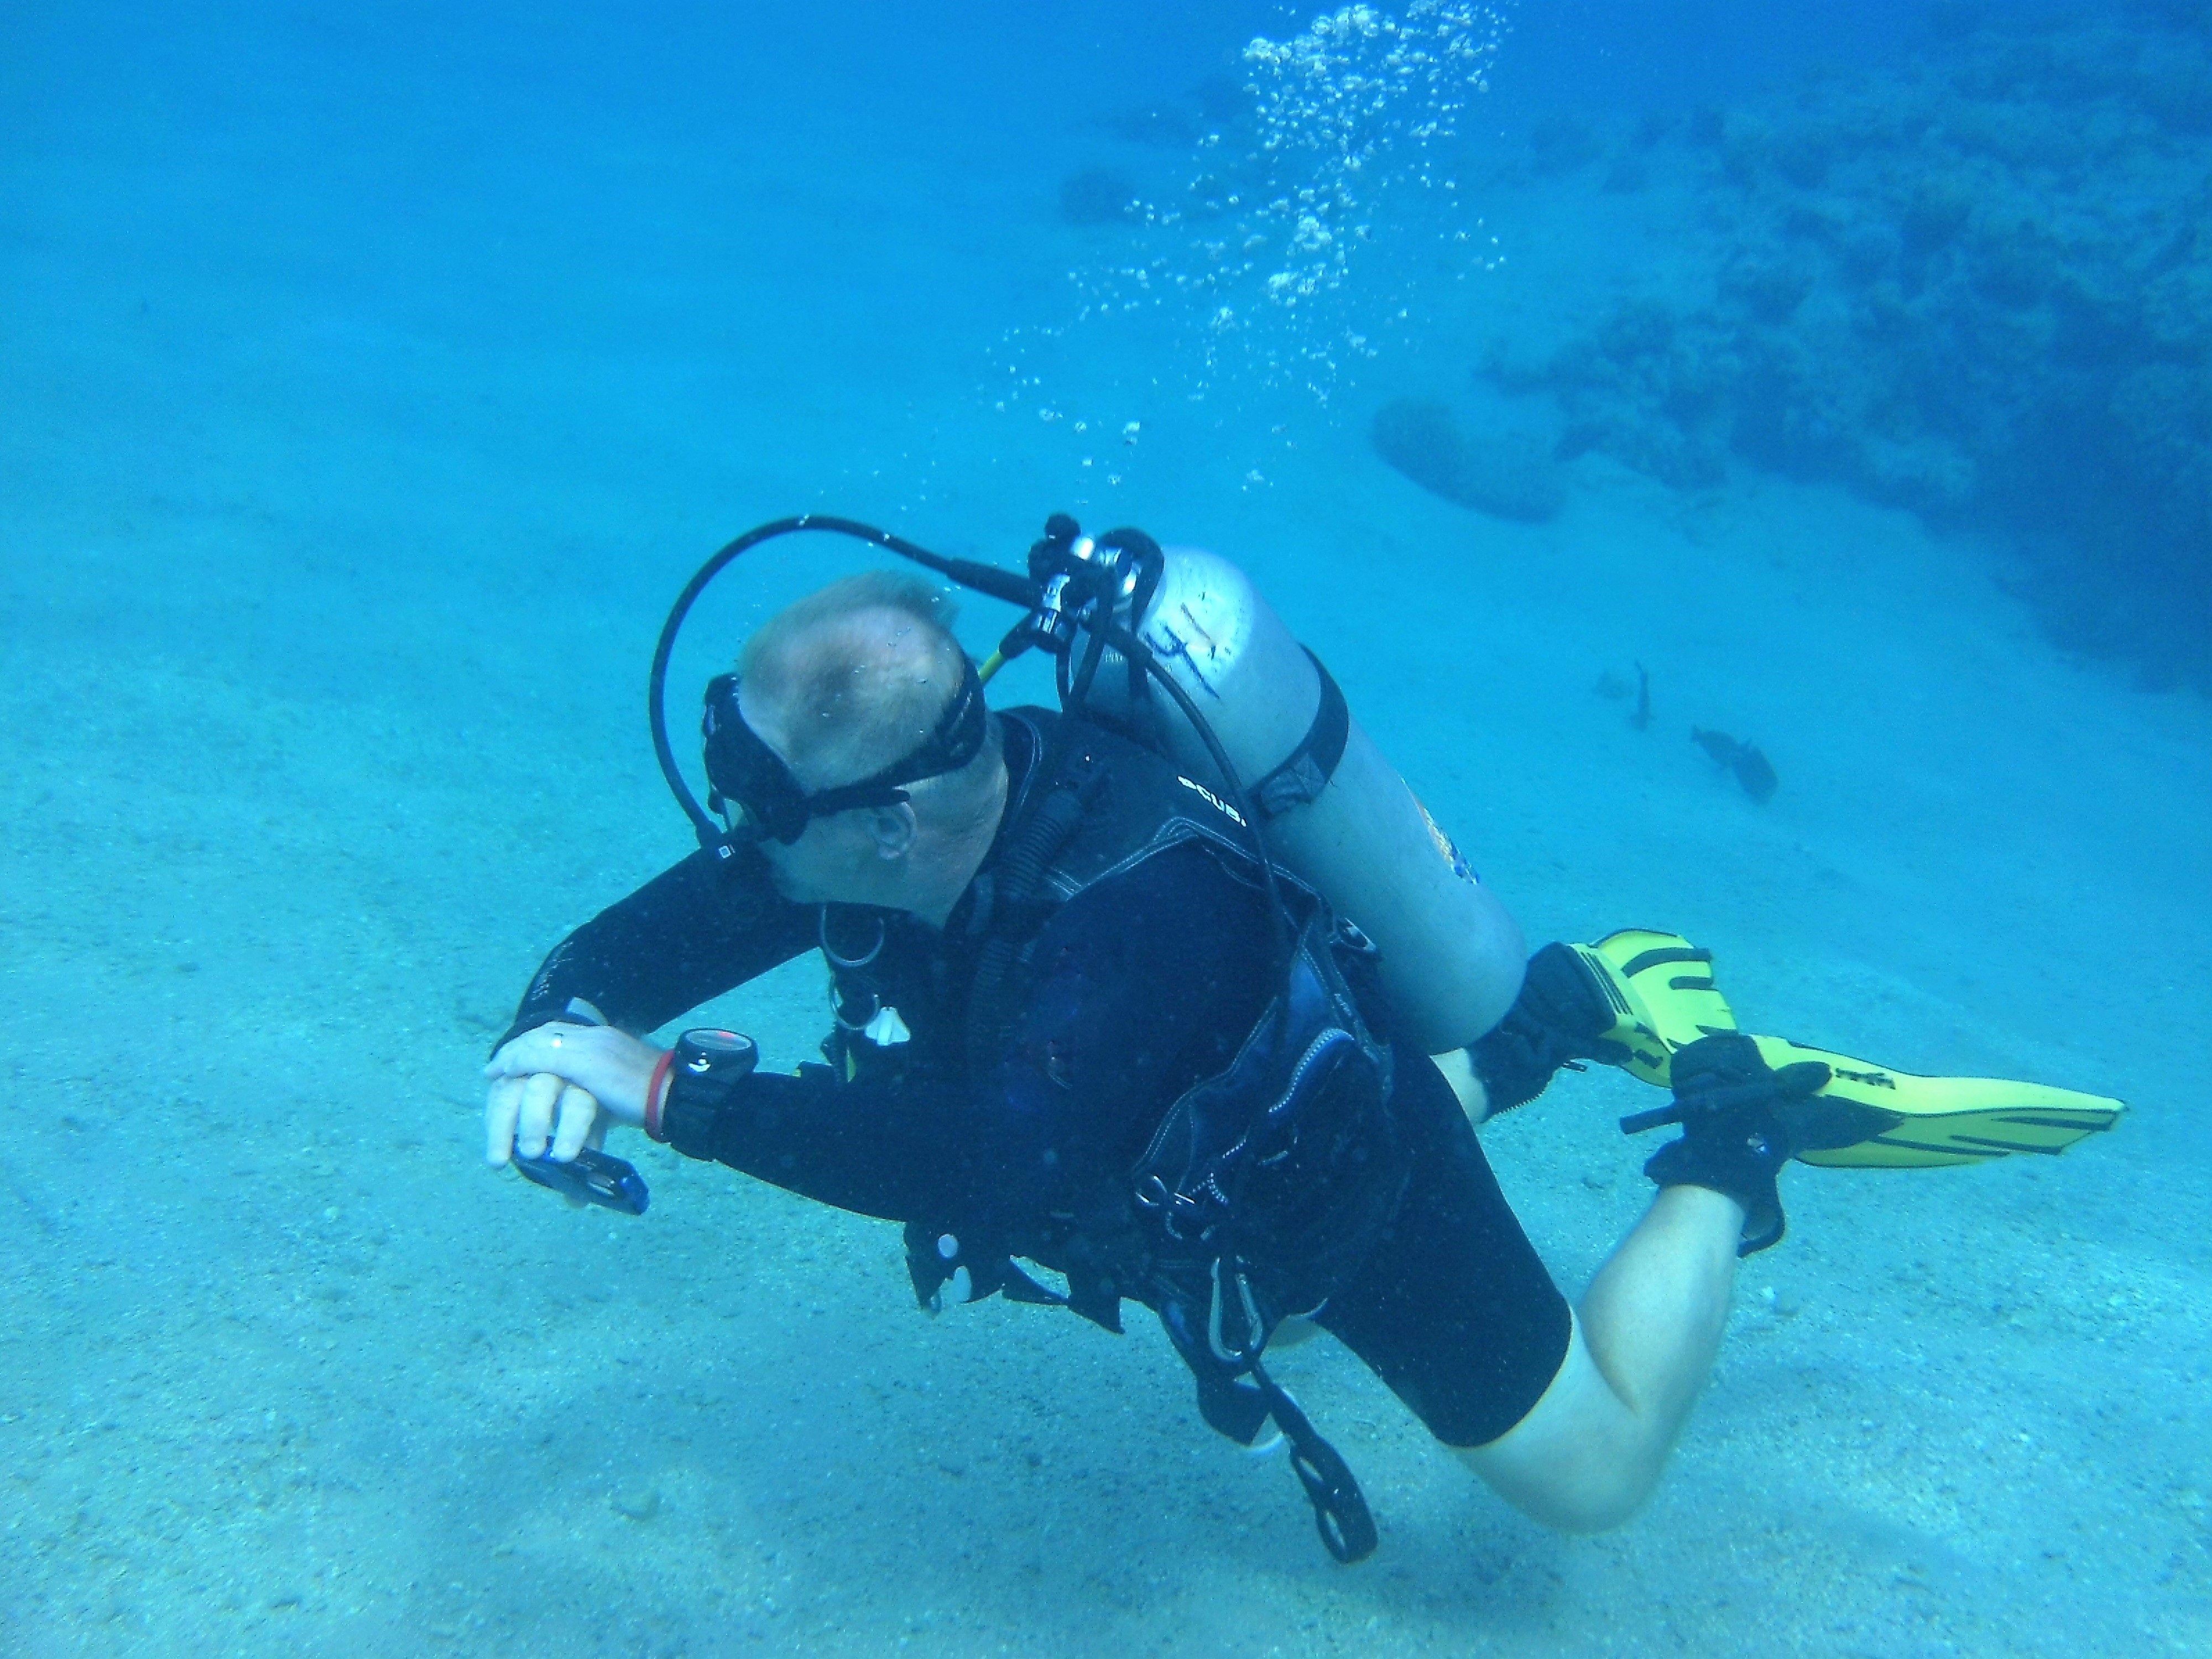
recreation, diving, underwater, biology, coral reef, draft, diver, sports, oxygen, fins, snorkeling, water sport, scuba diving, air bubbles, beneath the surface, the red sea, outdoor recreation, neoprene, marine biology, underwater diving, diving equipment, divemaster, the sea bottom, oxygen bomb